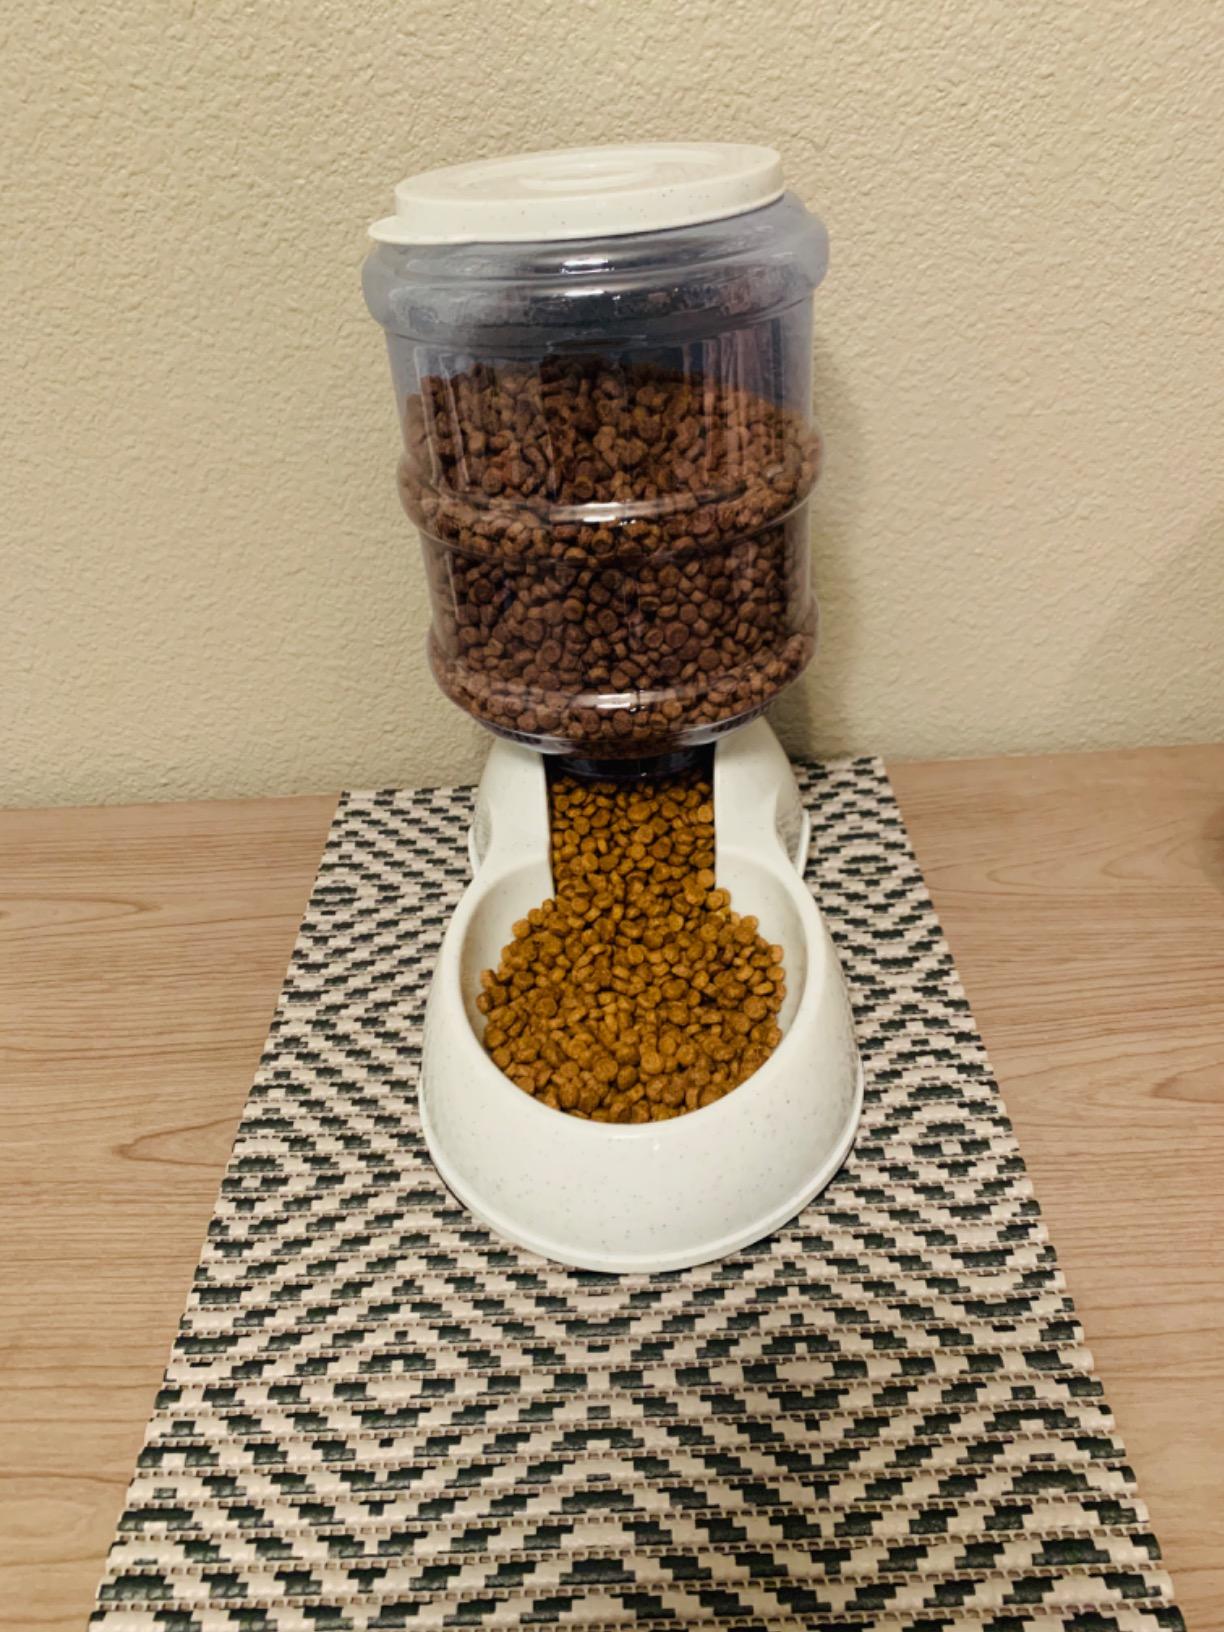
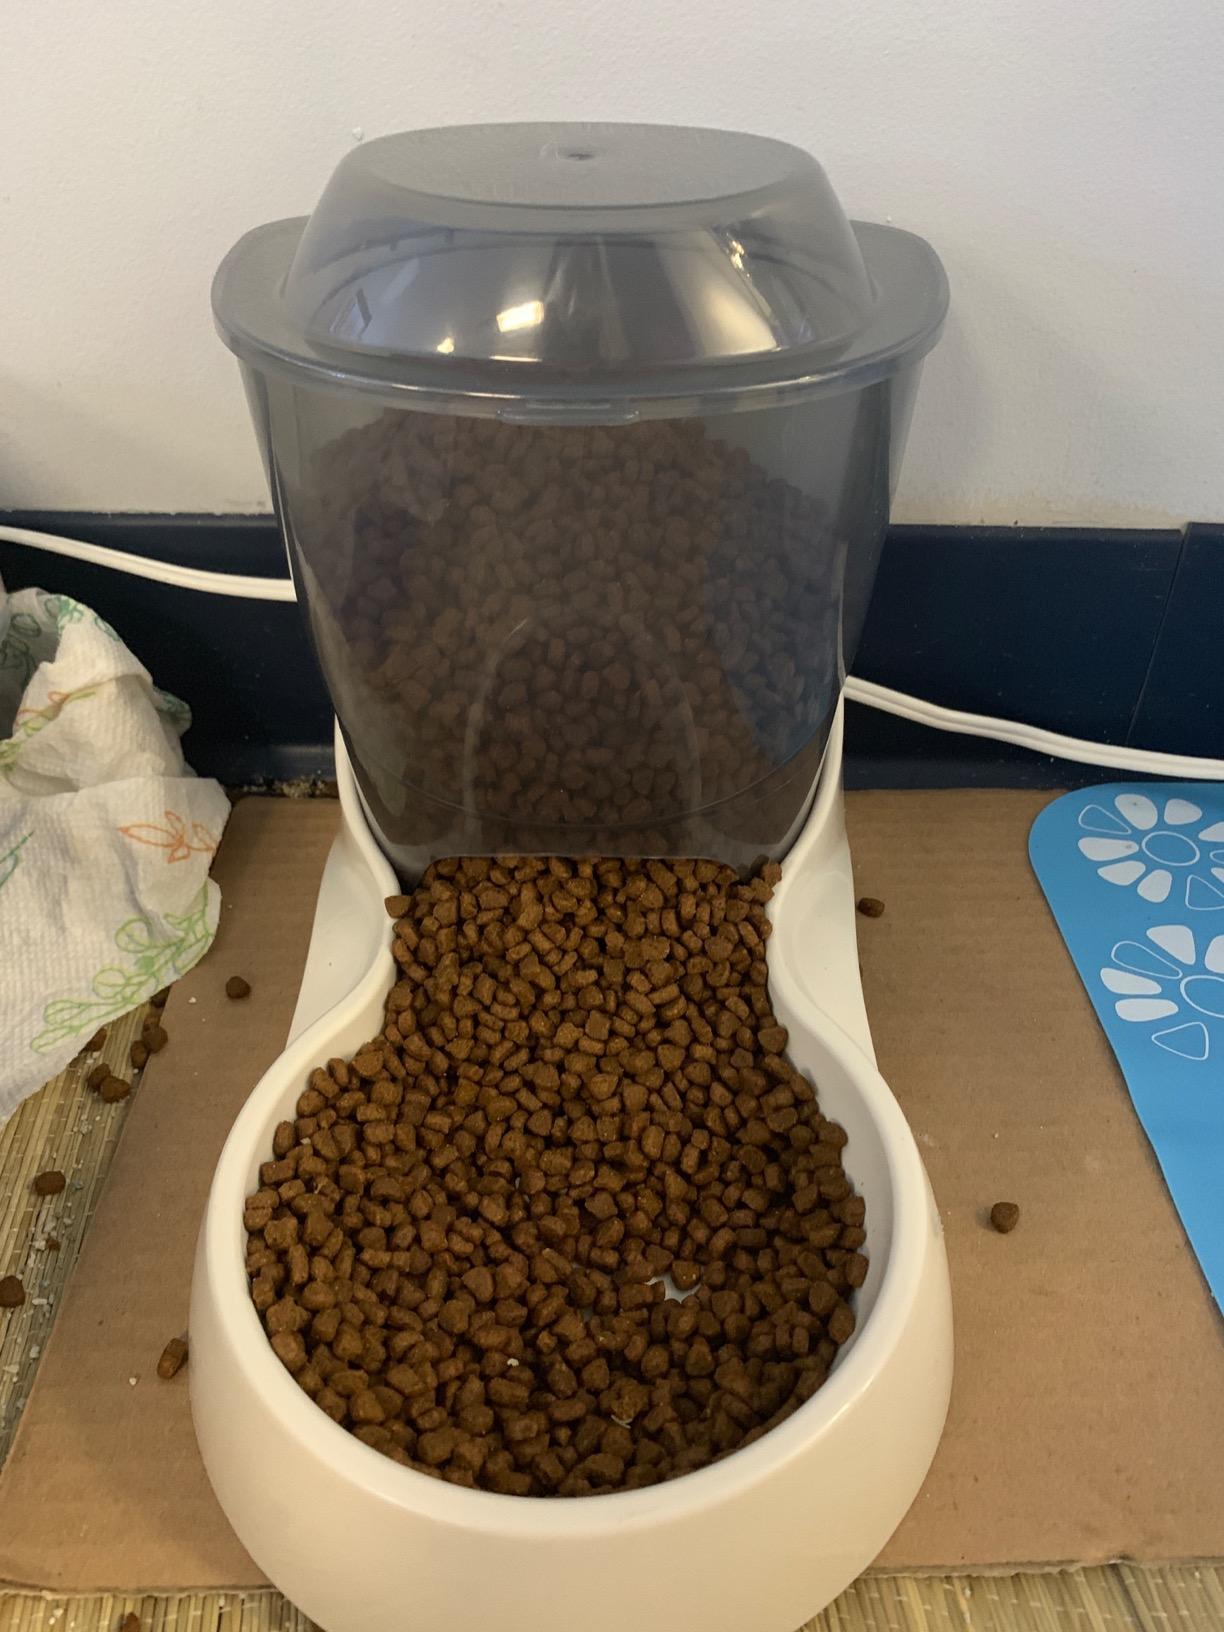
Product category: items_feeder
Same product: no